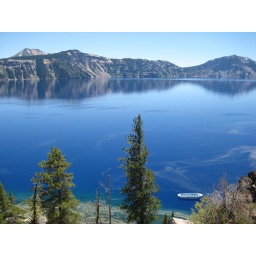
the little boat below is the one we'll soon be cruising on the largest lake in the U.S.